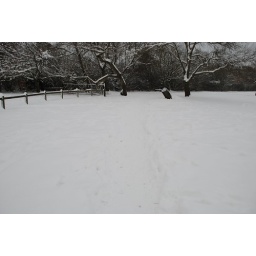
On the grass near the top car park